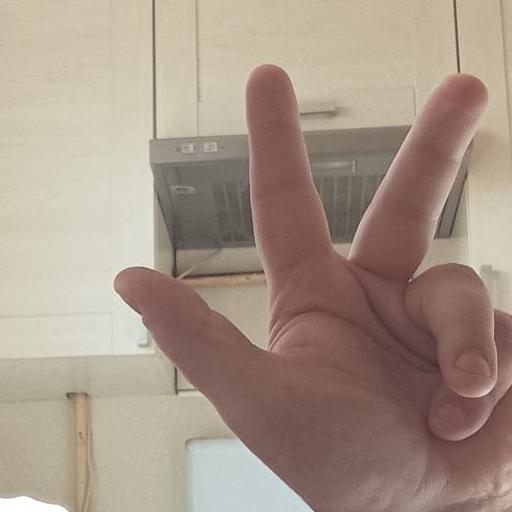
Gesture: three2